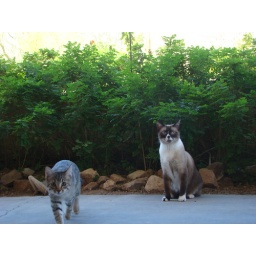
The two cats coming back in the house after a short adventure.